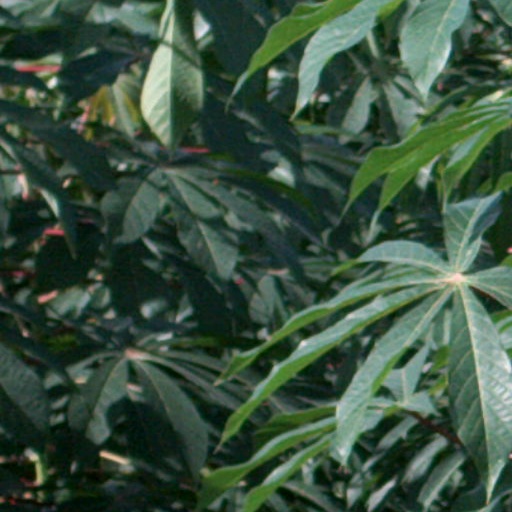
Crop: cassava